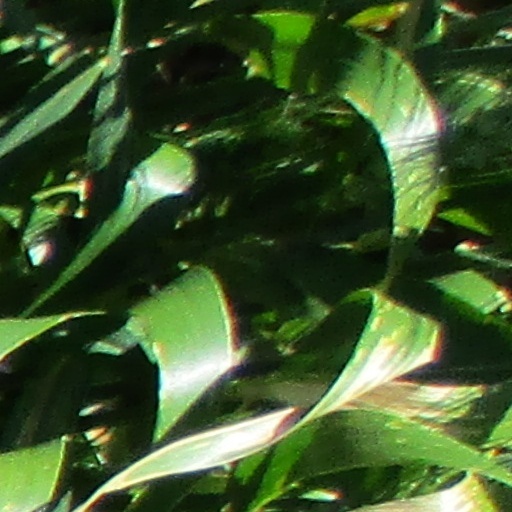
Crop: wheat